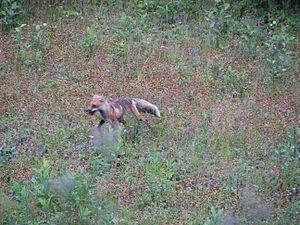
La réserve faunique de Matane fait partie du réseau des réserves fauniques du Québec gérées par la Société des établissements de plein air du Québec. Elle fut créée en 1962 par le Gouvernement du Québec lors de l'achat de son territoire auprès d'une compagnie d'exploitation forestière.